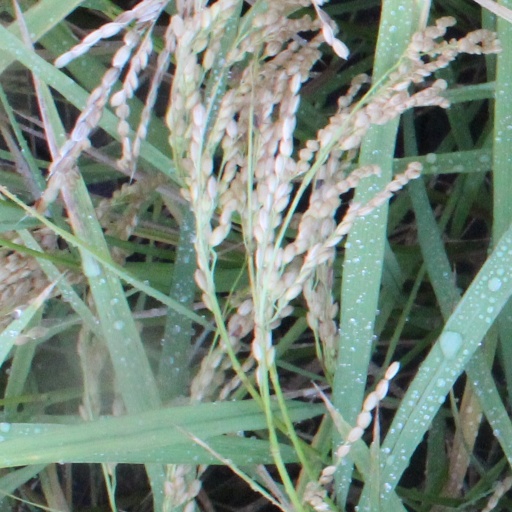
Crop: rice